Free field (acoustics)

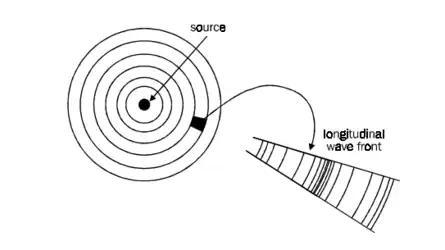

The sound intensity and pressure level of any point in a free field is calculated below, where r (in meters) is the distance from the source and "where ρ and "c" are the air density and speed of sound respectively.